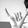
ASL letter: Y